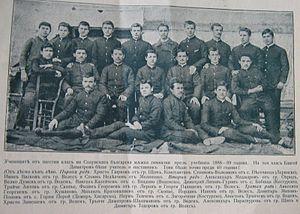
La rivalité bulgaro-gréco-serbe en Macédoine ou lutte pour la Macédoine ou propagande armée grecque en Macédoine est un affrontement culturel, religieux et armé qui oppose, entre 1872 et 1912, les partisans de plusieurs mouvements nationalistes en Macédoine, alors province européenne de l'Empire ottoman. Les Macédo-Slaves sont revendiqués par la principauté de Bulgarie puis par le royaume de Serbie, les Hellénophones par le royaume de Grèce, chacun s'appuyant sur son clergé national et sur une organisation interne. Cette rivalité se conclut par le partage de la région lors des guerres balkaniques de 1912-1913.